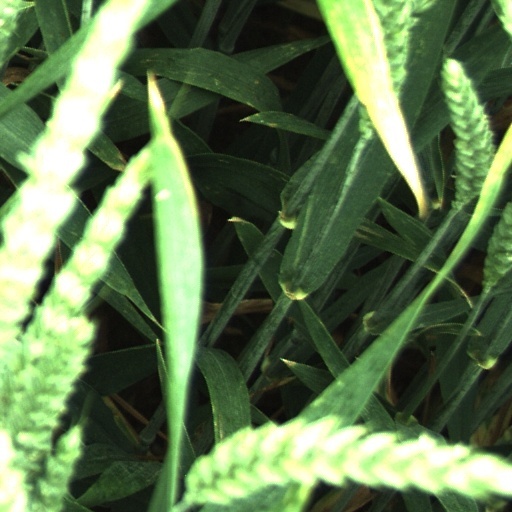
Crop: wheat